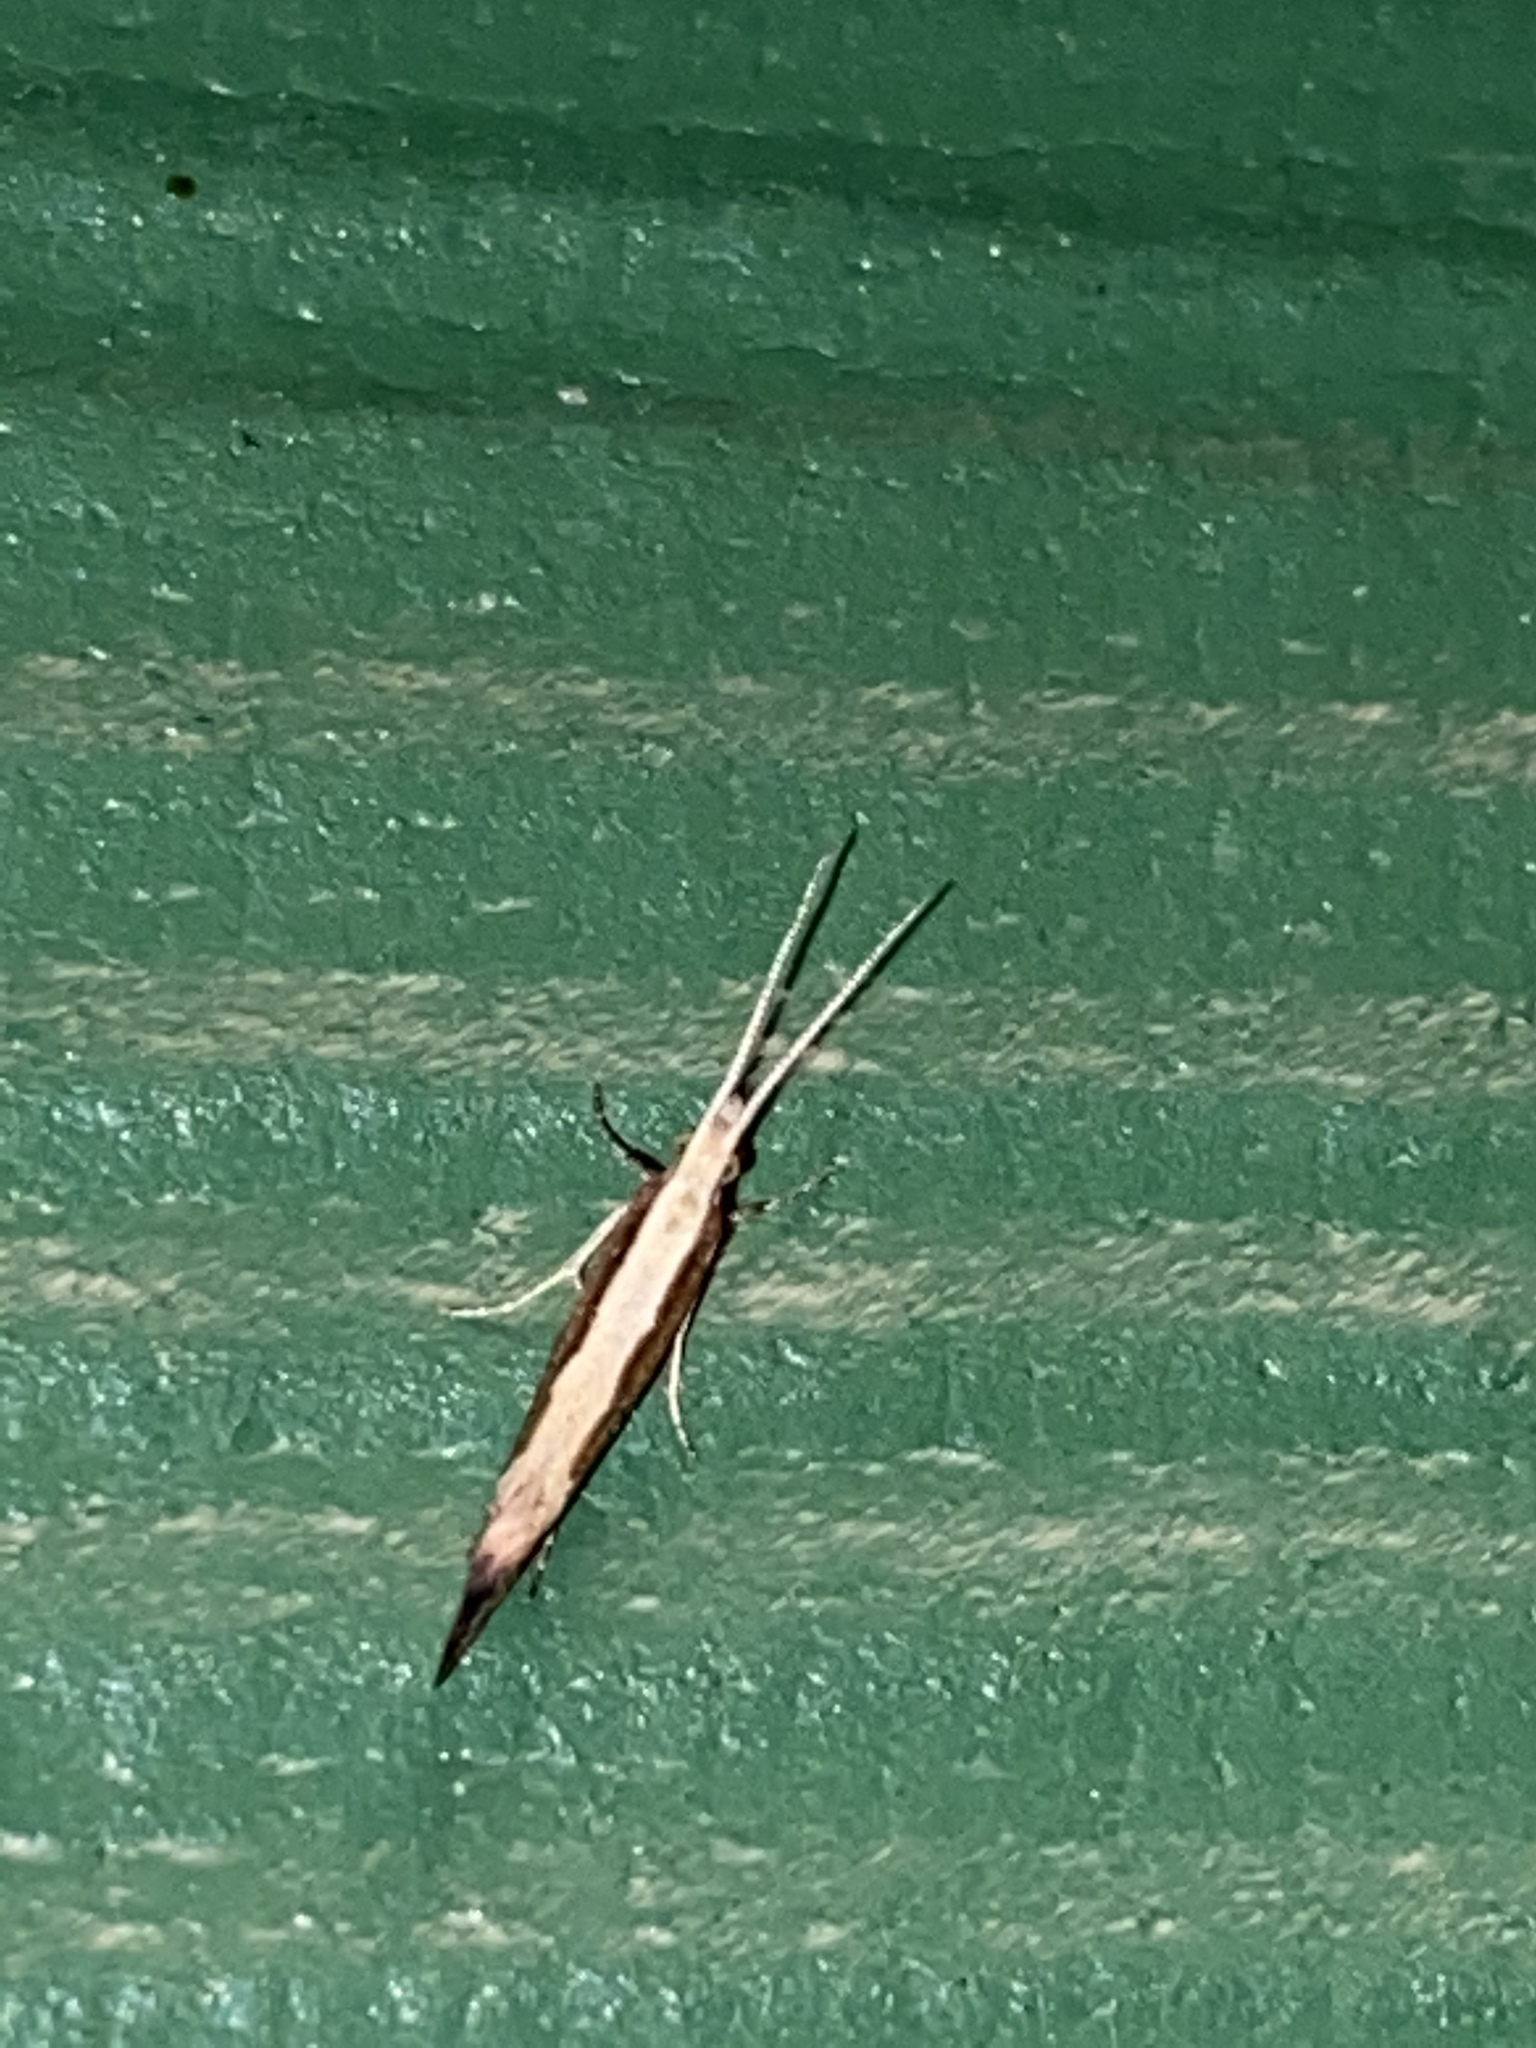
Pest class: diamondback_moth